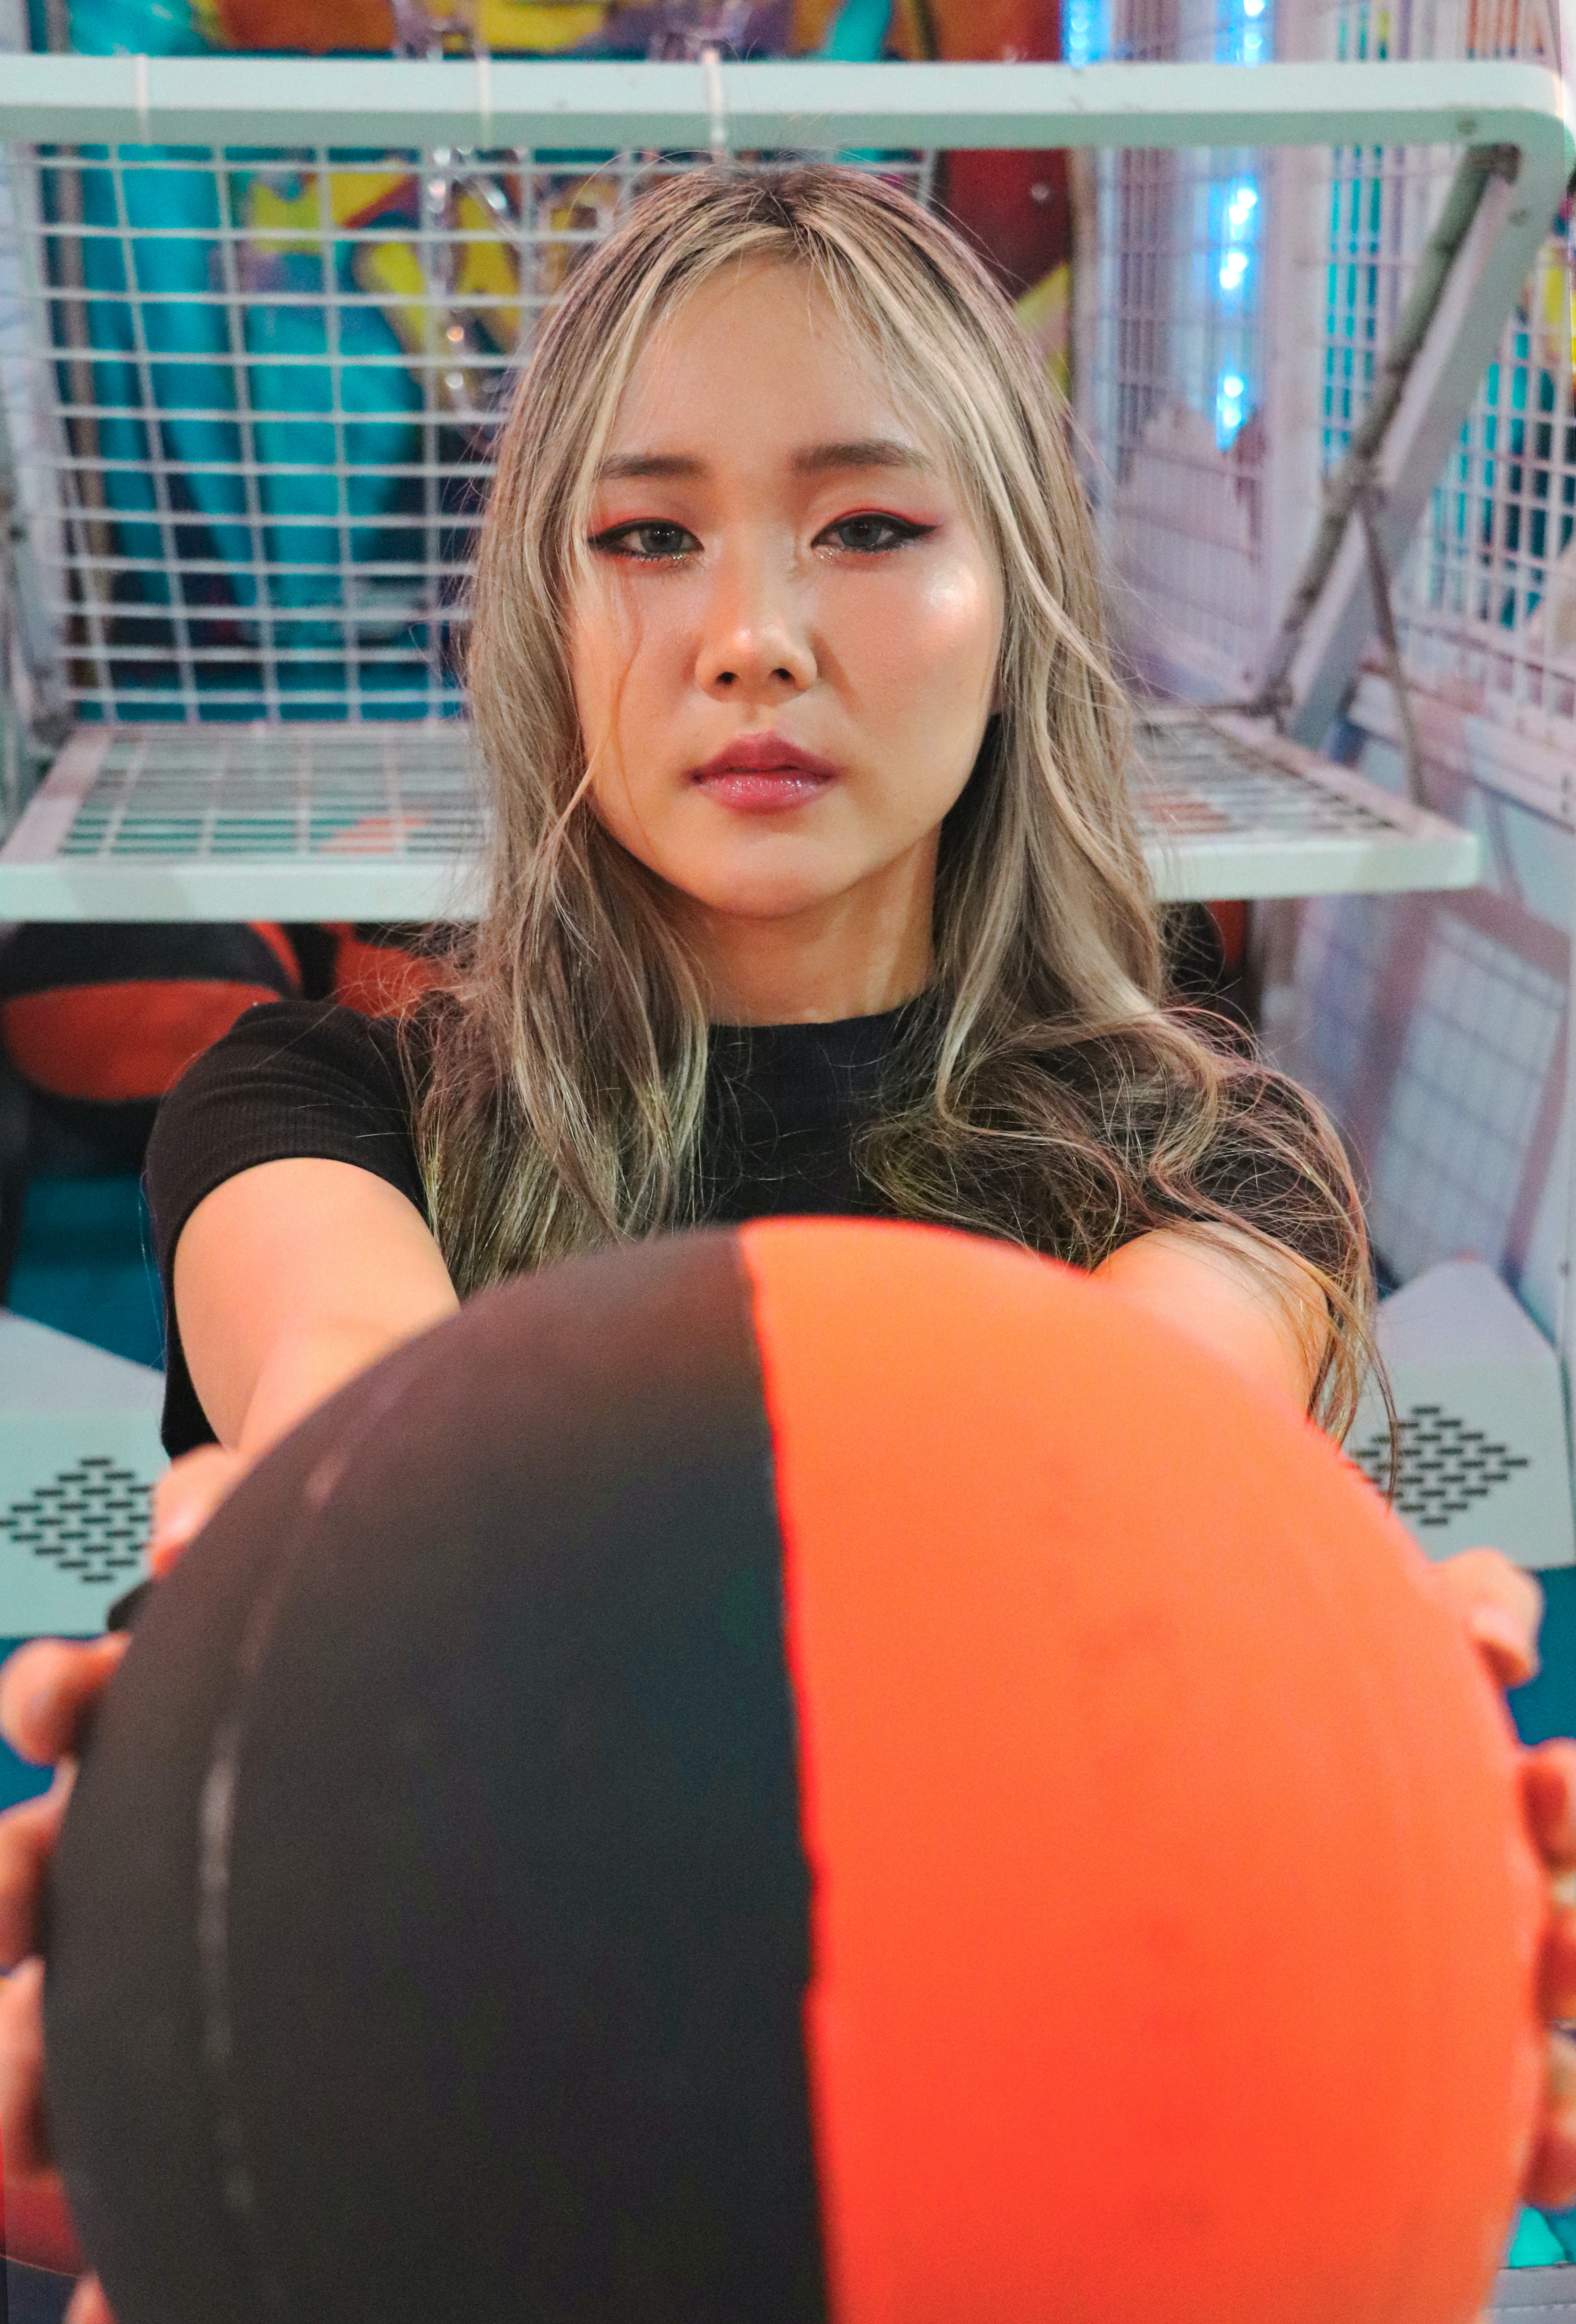
woman, hairstyle, mouth, organ, blue, orange, happy, leisure, red, recreation, fun, child, blond, electric blue, t shirt, brown hair, event, balloon, human leg, sitting, party supply, chair, flooring, play, inflatable, games